Belle Adair (actress)

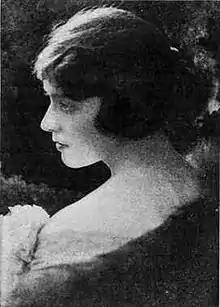
Adair, c. 1914

Belle Louise Adair was an American actress who was active in Hollywood during the silent era. She also performed on stage and in vaudeville.